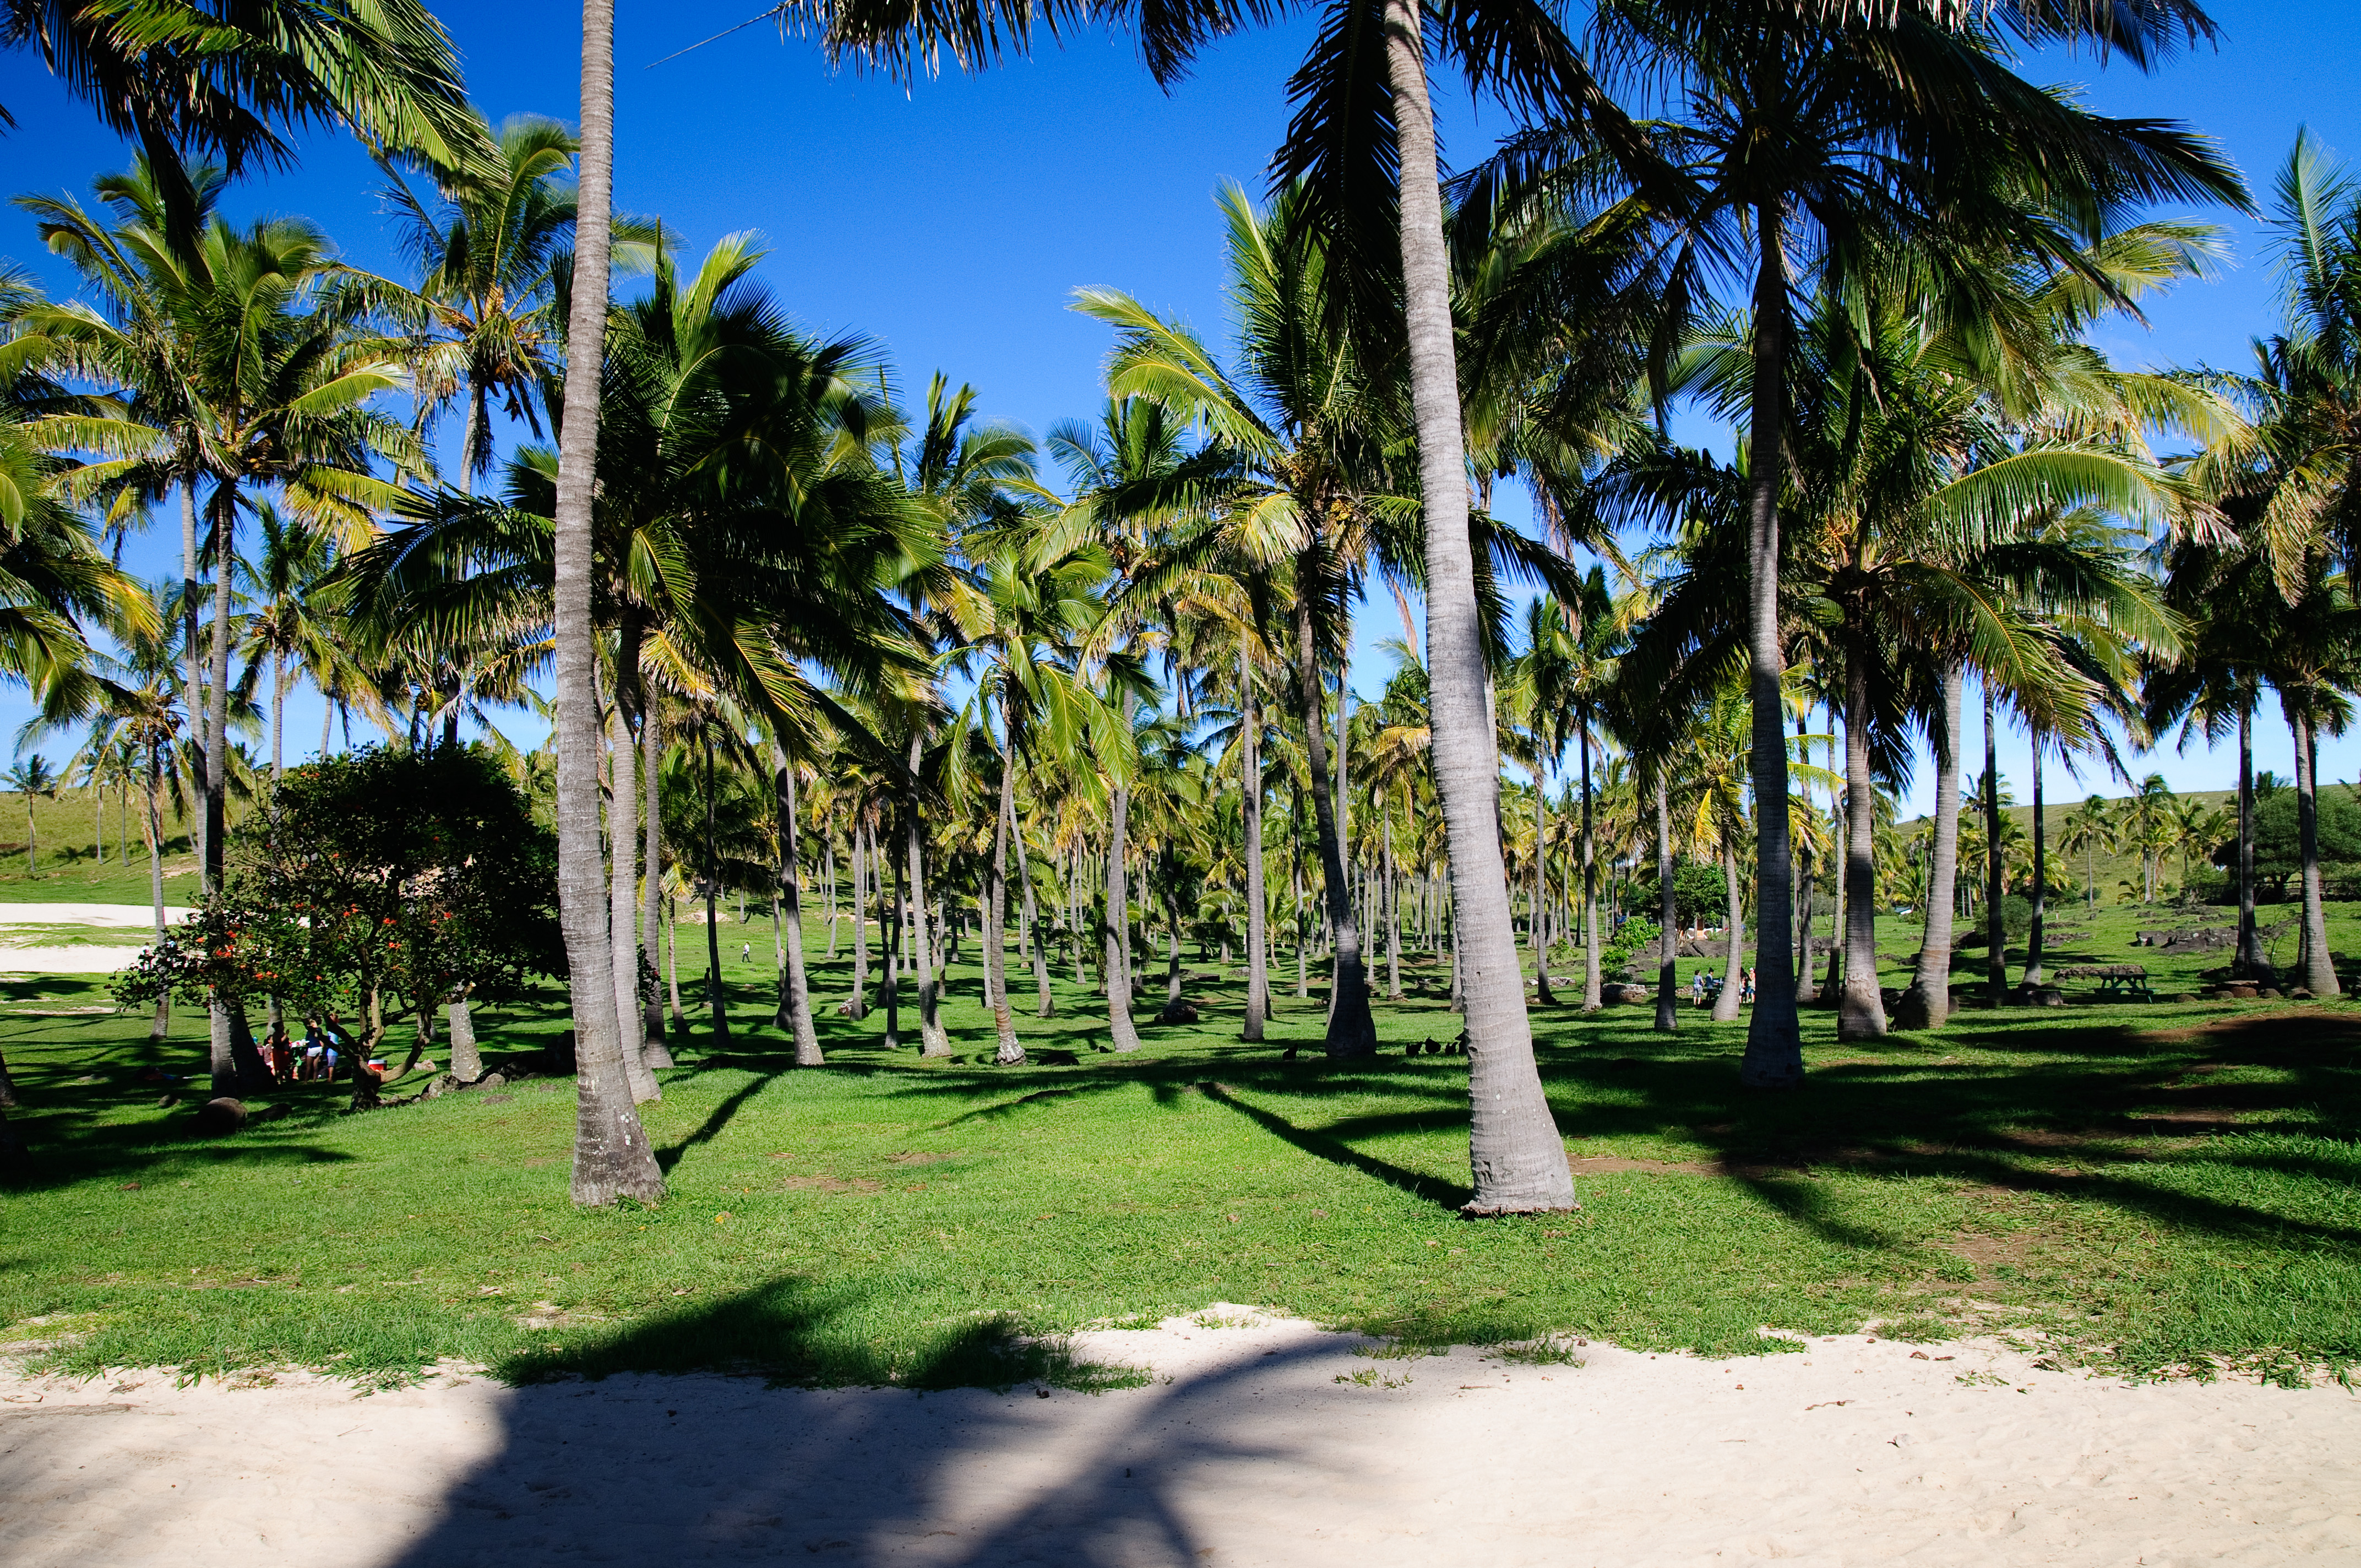
tree, plant, walkway, vacation, park, botany, nikon, garden, chile, resort, plantation, estate, tropics, d300, easterisland, rapanui, isoladipasqua, woody plant, arecales, palm family